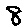
Label: 8